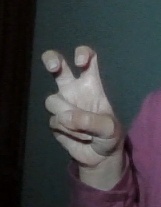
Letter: toot